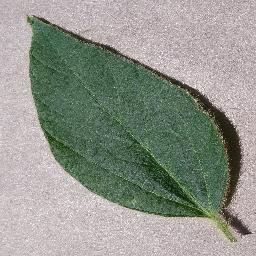
Label: Soybean___healthy